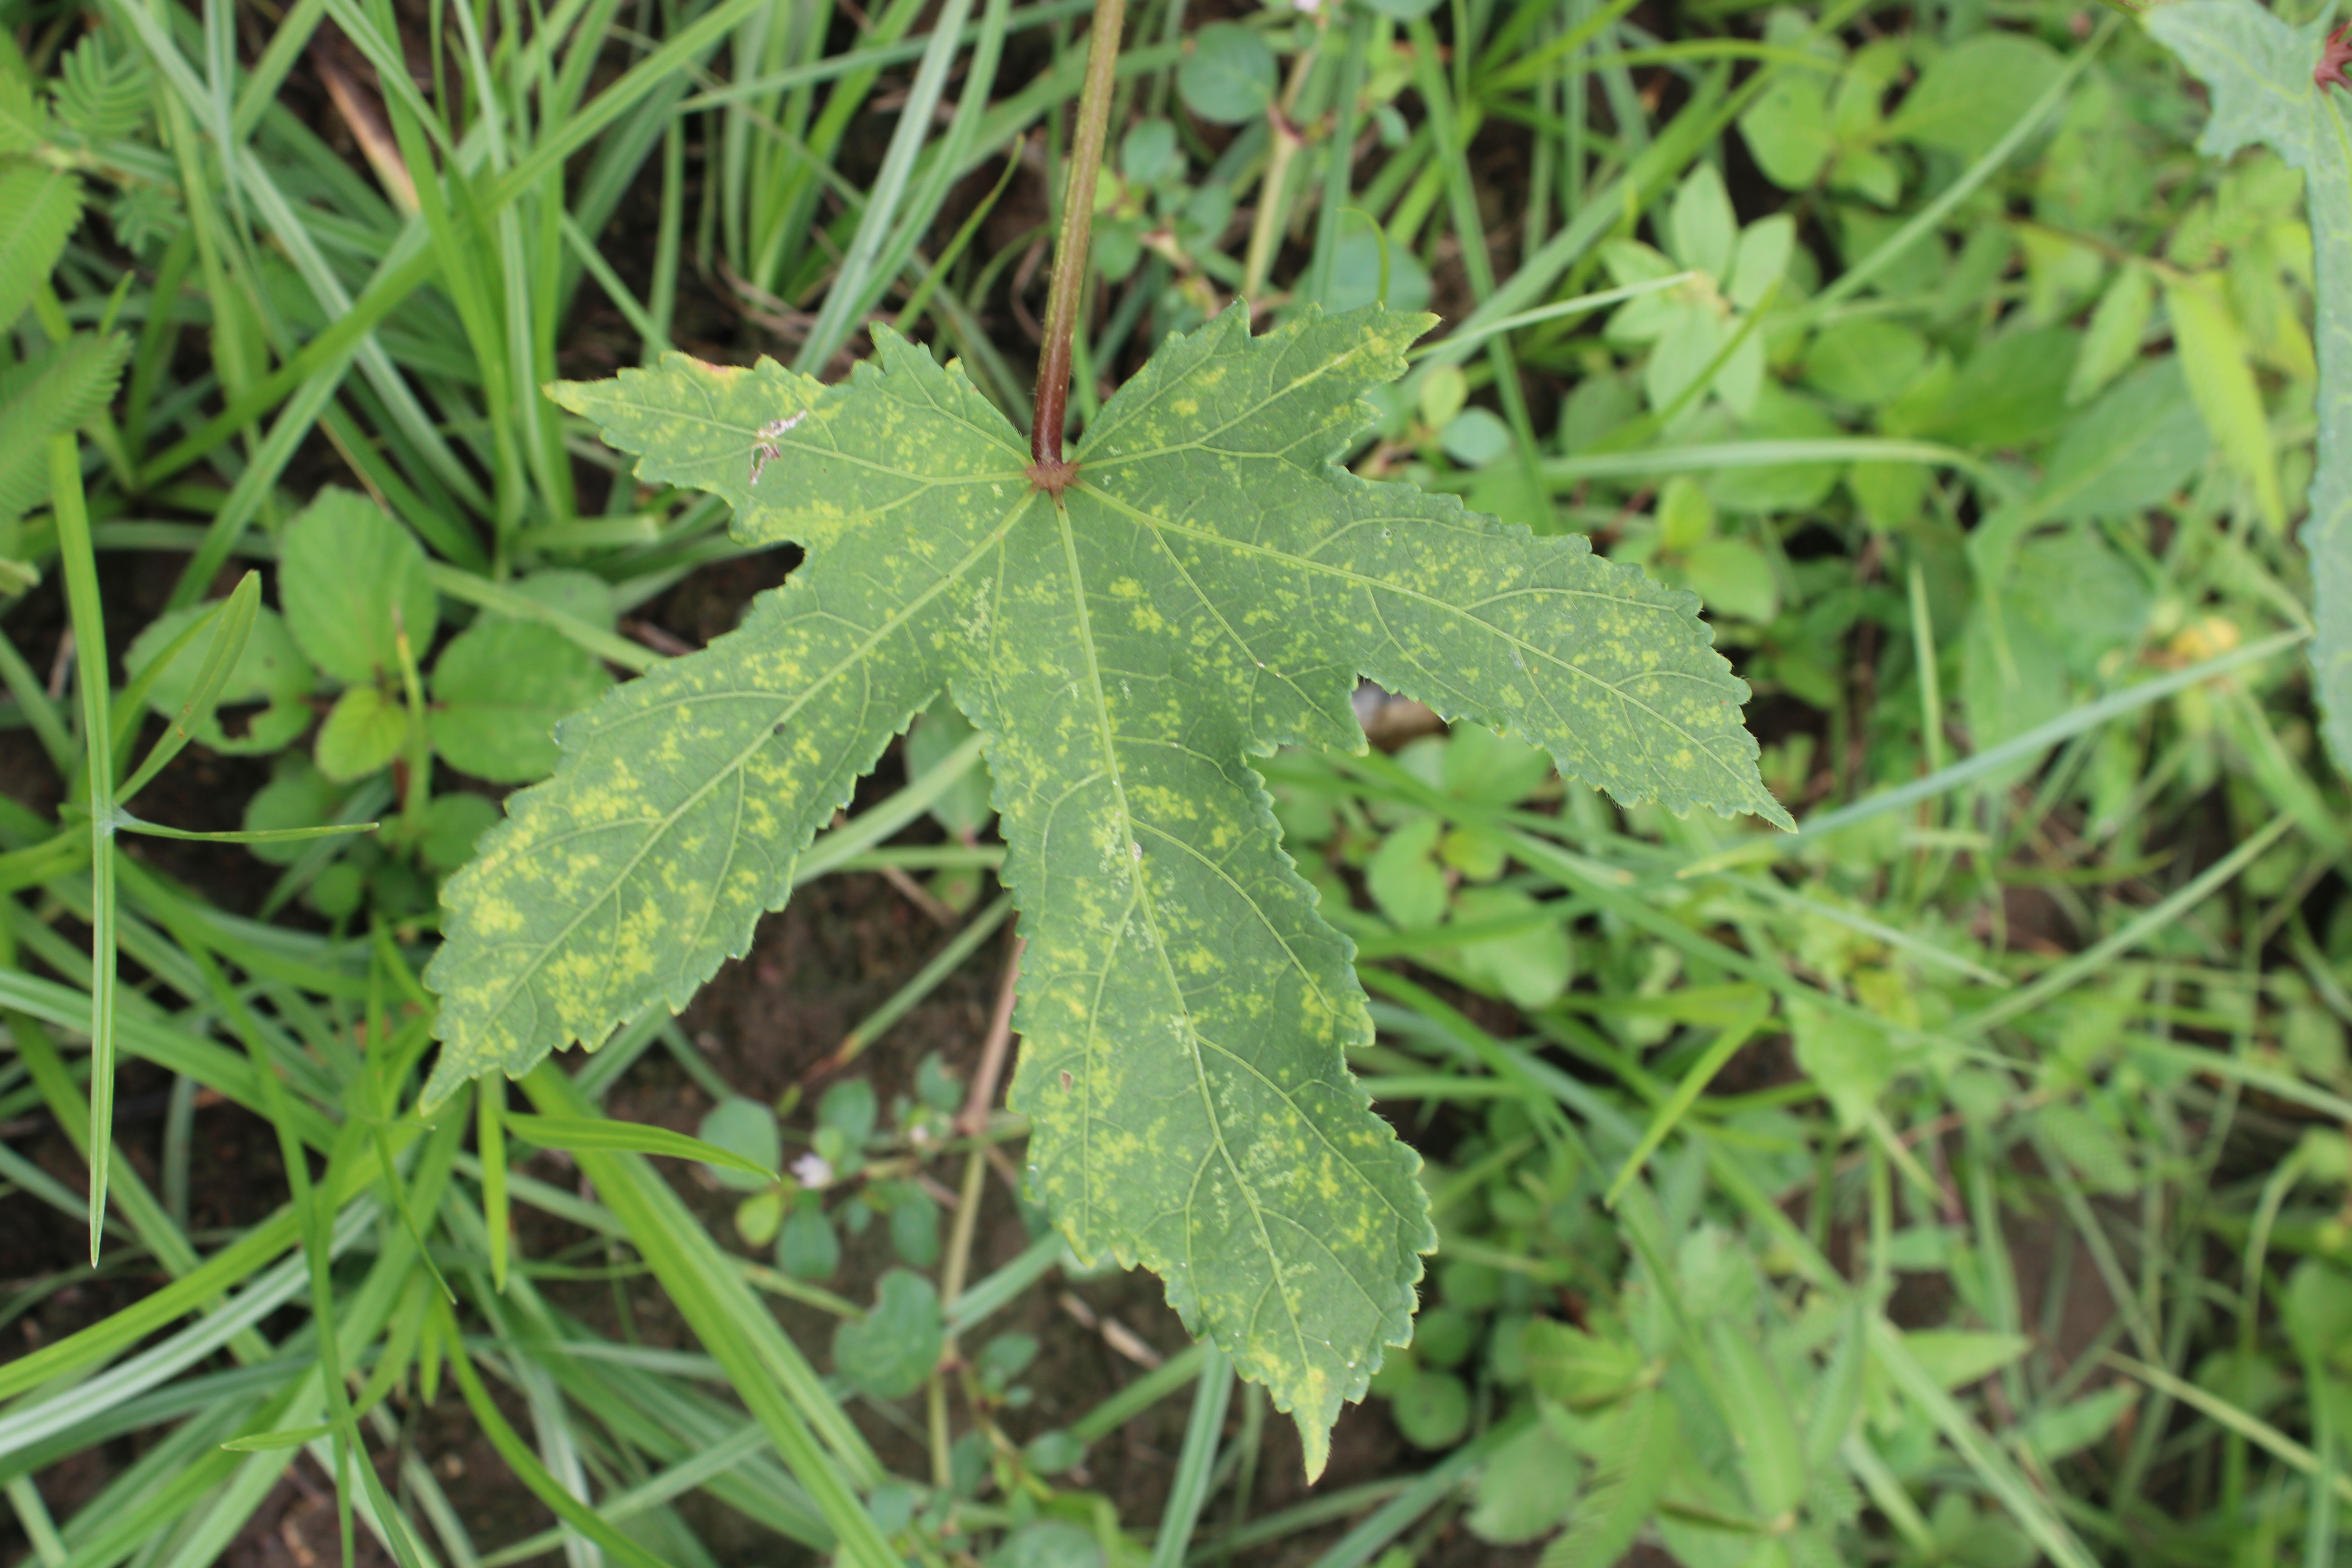
Label: Phyllosticta leaf spot